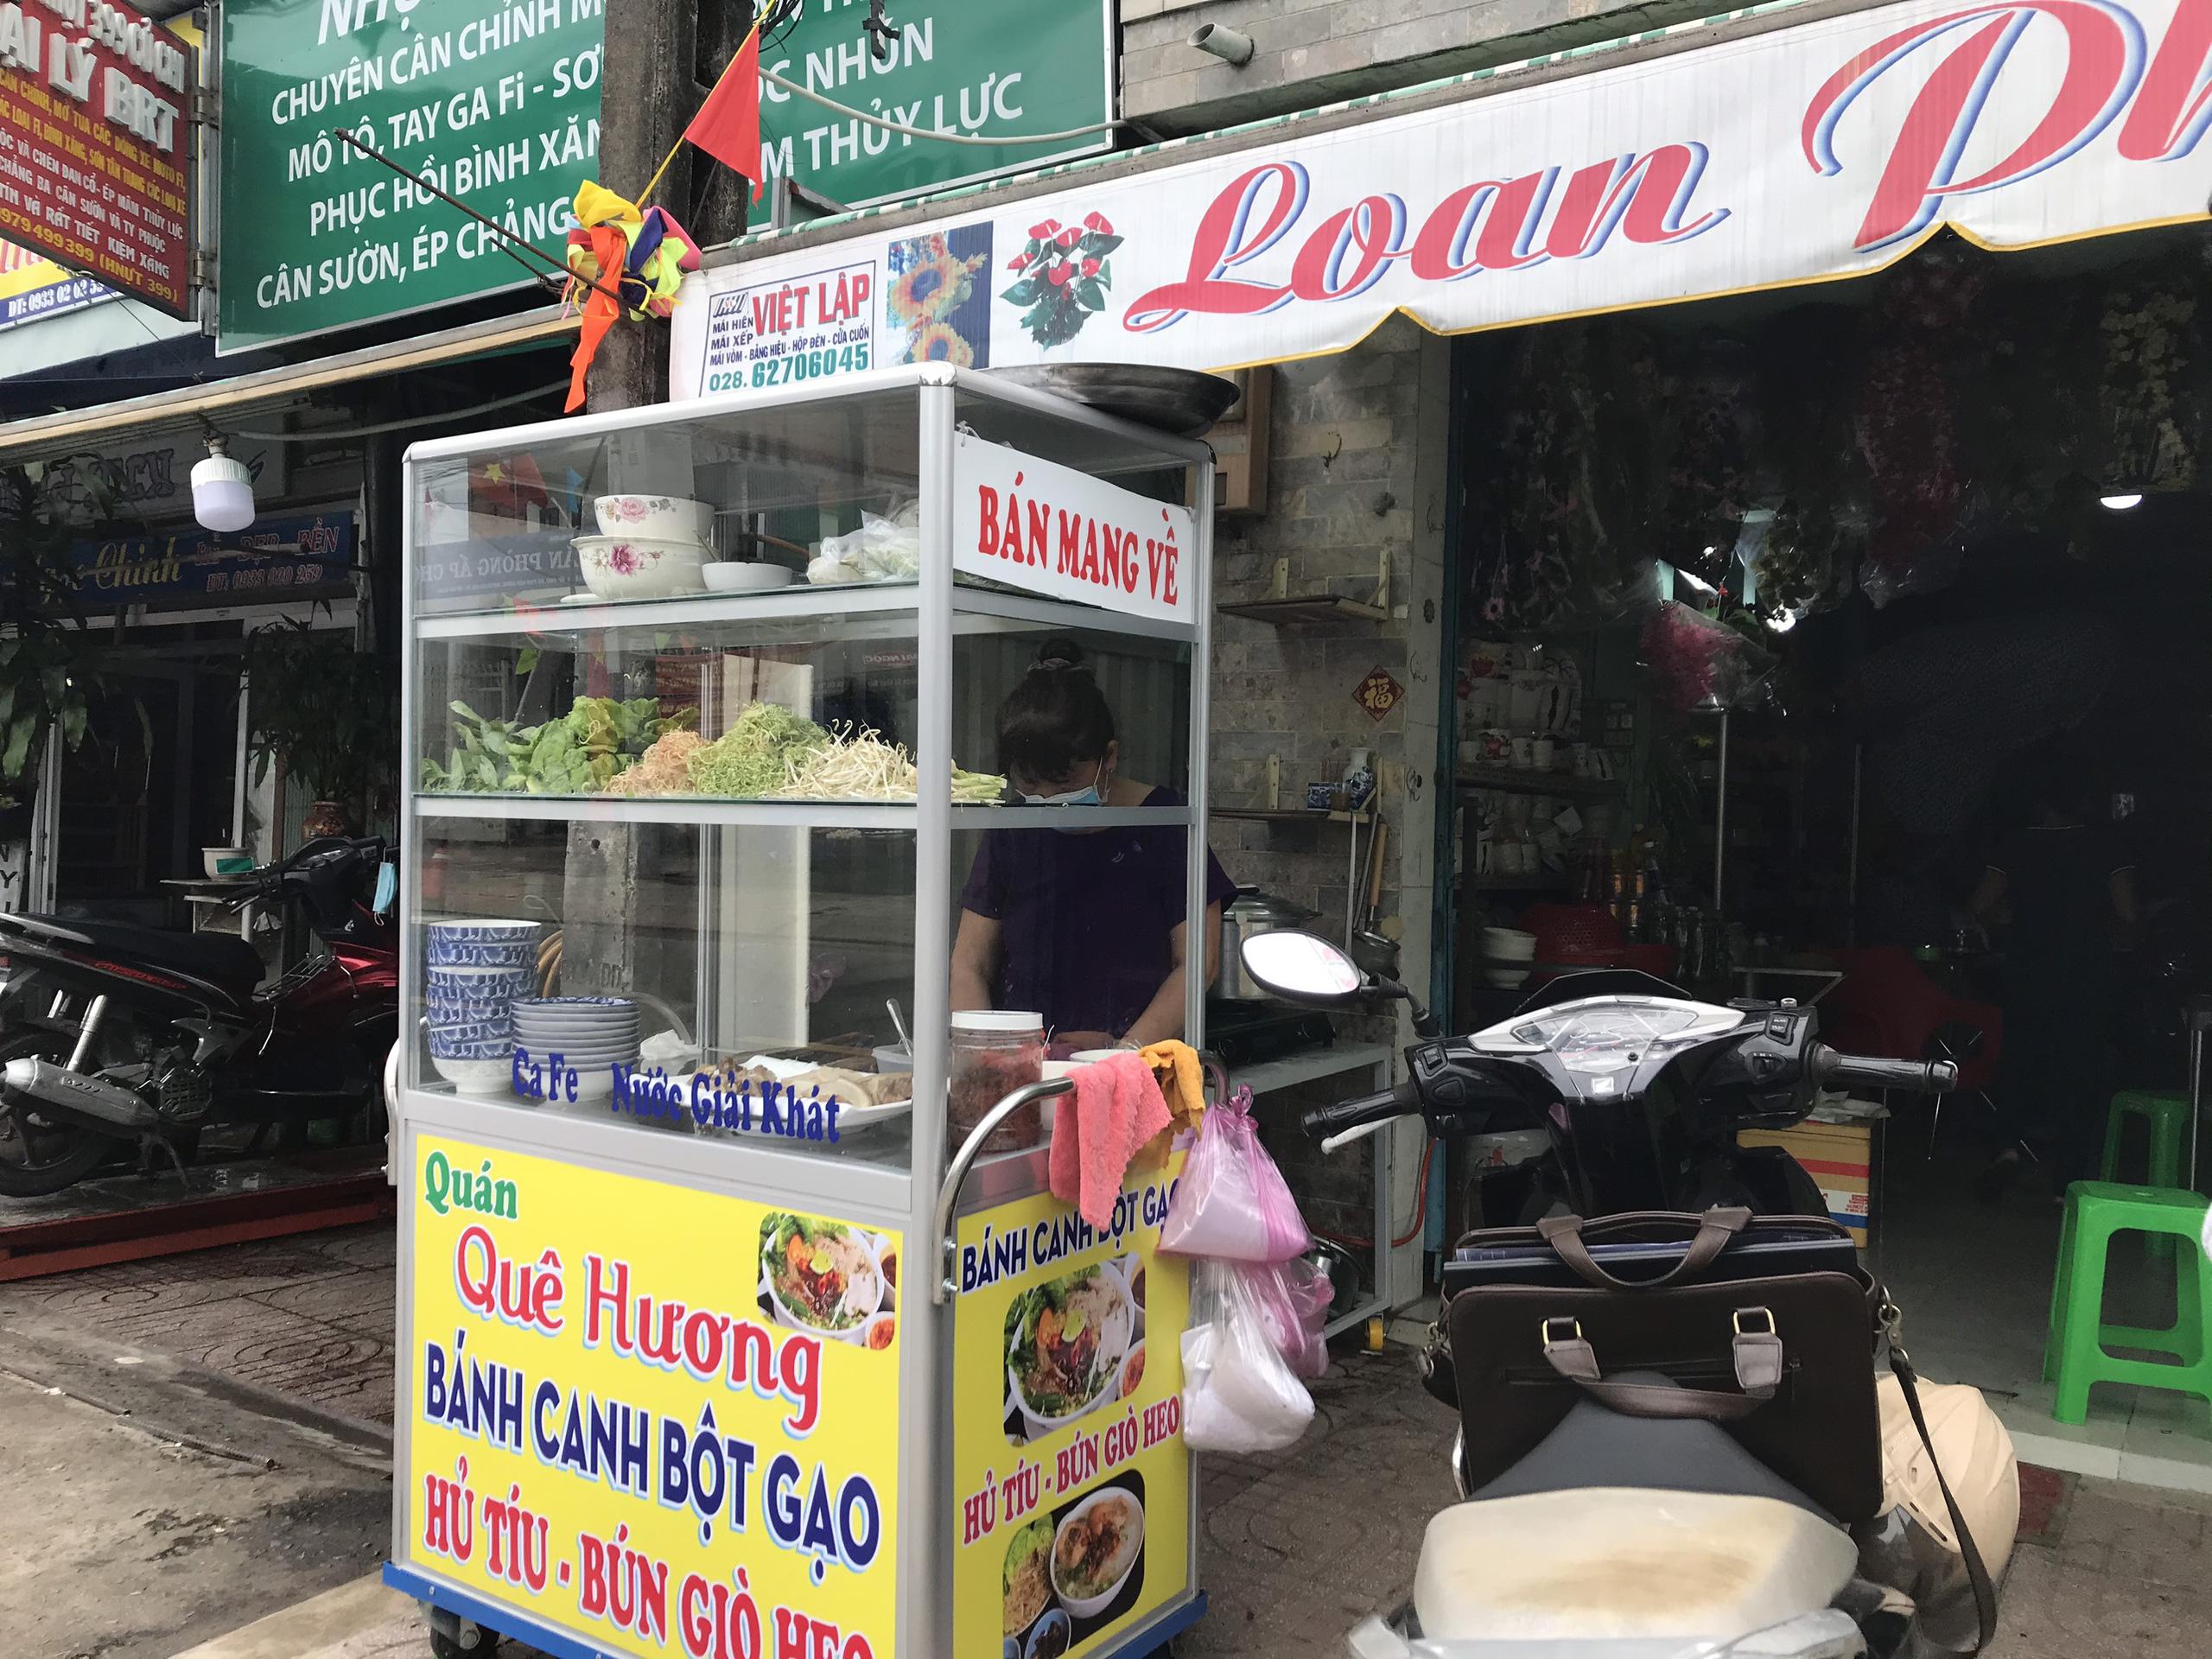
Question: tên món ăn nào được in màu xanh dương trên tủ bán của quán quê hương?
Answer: bánh canh bột gạo